Cultural depictions of tuberculosis

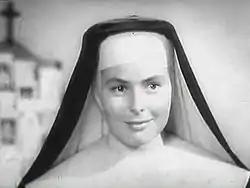
Ingrid Bergman playing Sister Benedict, who contracts tuberculosis in the 1945 film "The Bells of St. Mary's"

Many films have dramatised the effects of tuberculosis. In the 1936 film "Camille" Greta Garbo portrays Marguerite Gautier, who dies from the disease. In the 1945 film "The Bells of St. Mary's", Ingrid Bergman portrays Sister Benedict, a nun who suffers from tuberculosis. "Drunken Angel", a 1948 film by Akira Kurosawa, is the story of a doctor (Takashi Shimura) who is obsessed with curing tuberculosis in his patients, including a young yakuza (Toshirō Mifune) whose illness is being used by his organization as a biological weapon. In the first "Zatoichi" movie (1962), Ichi's opponent Hirate has the disease, making him wish to die fighting Ichi. In the 1993 film "Tombstone" the character Doc Holliday is referred to as a "lunger", and tuberculosis motivates his actions throughout the film. He dies of consumption near the end. In the 1994 film "Heavenly Creatures", directed by Peter Jackson and based on a true story, Juliet Hulme (Kate Winslet) had the disease, and her fear of being sent away 'for the good of her health' played a large role in determining subsequent actions. Jane Campion's 2009 film "Bright Star" describes the romantic relationship of Fanny Brawne and the poet John Keats, ending with Keats's death of the disease, aged 25.